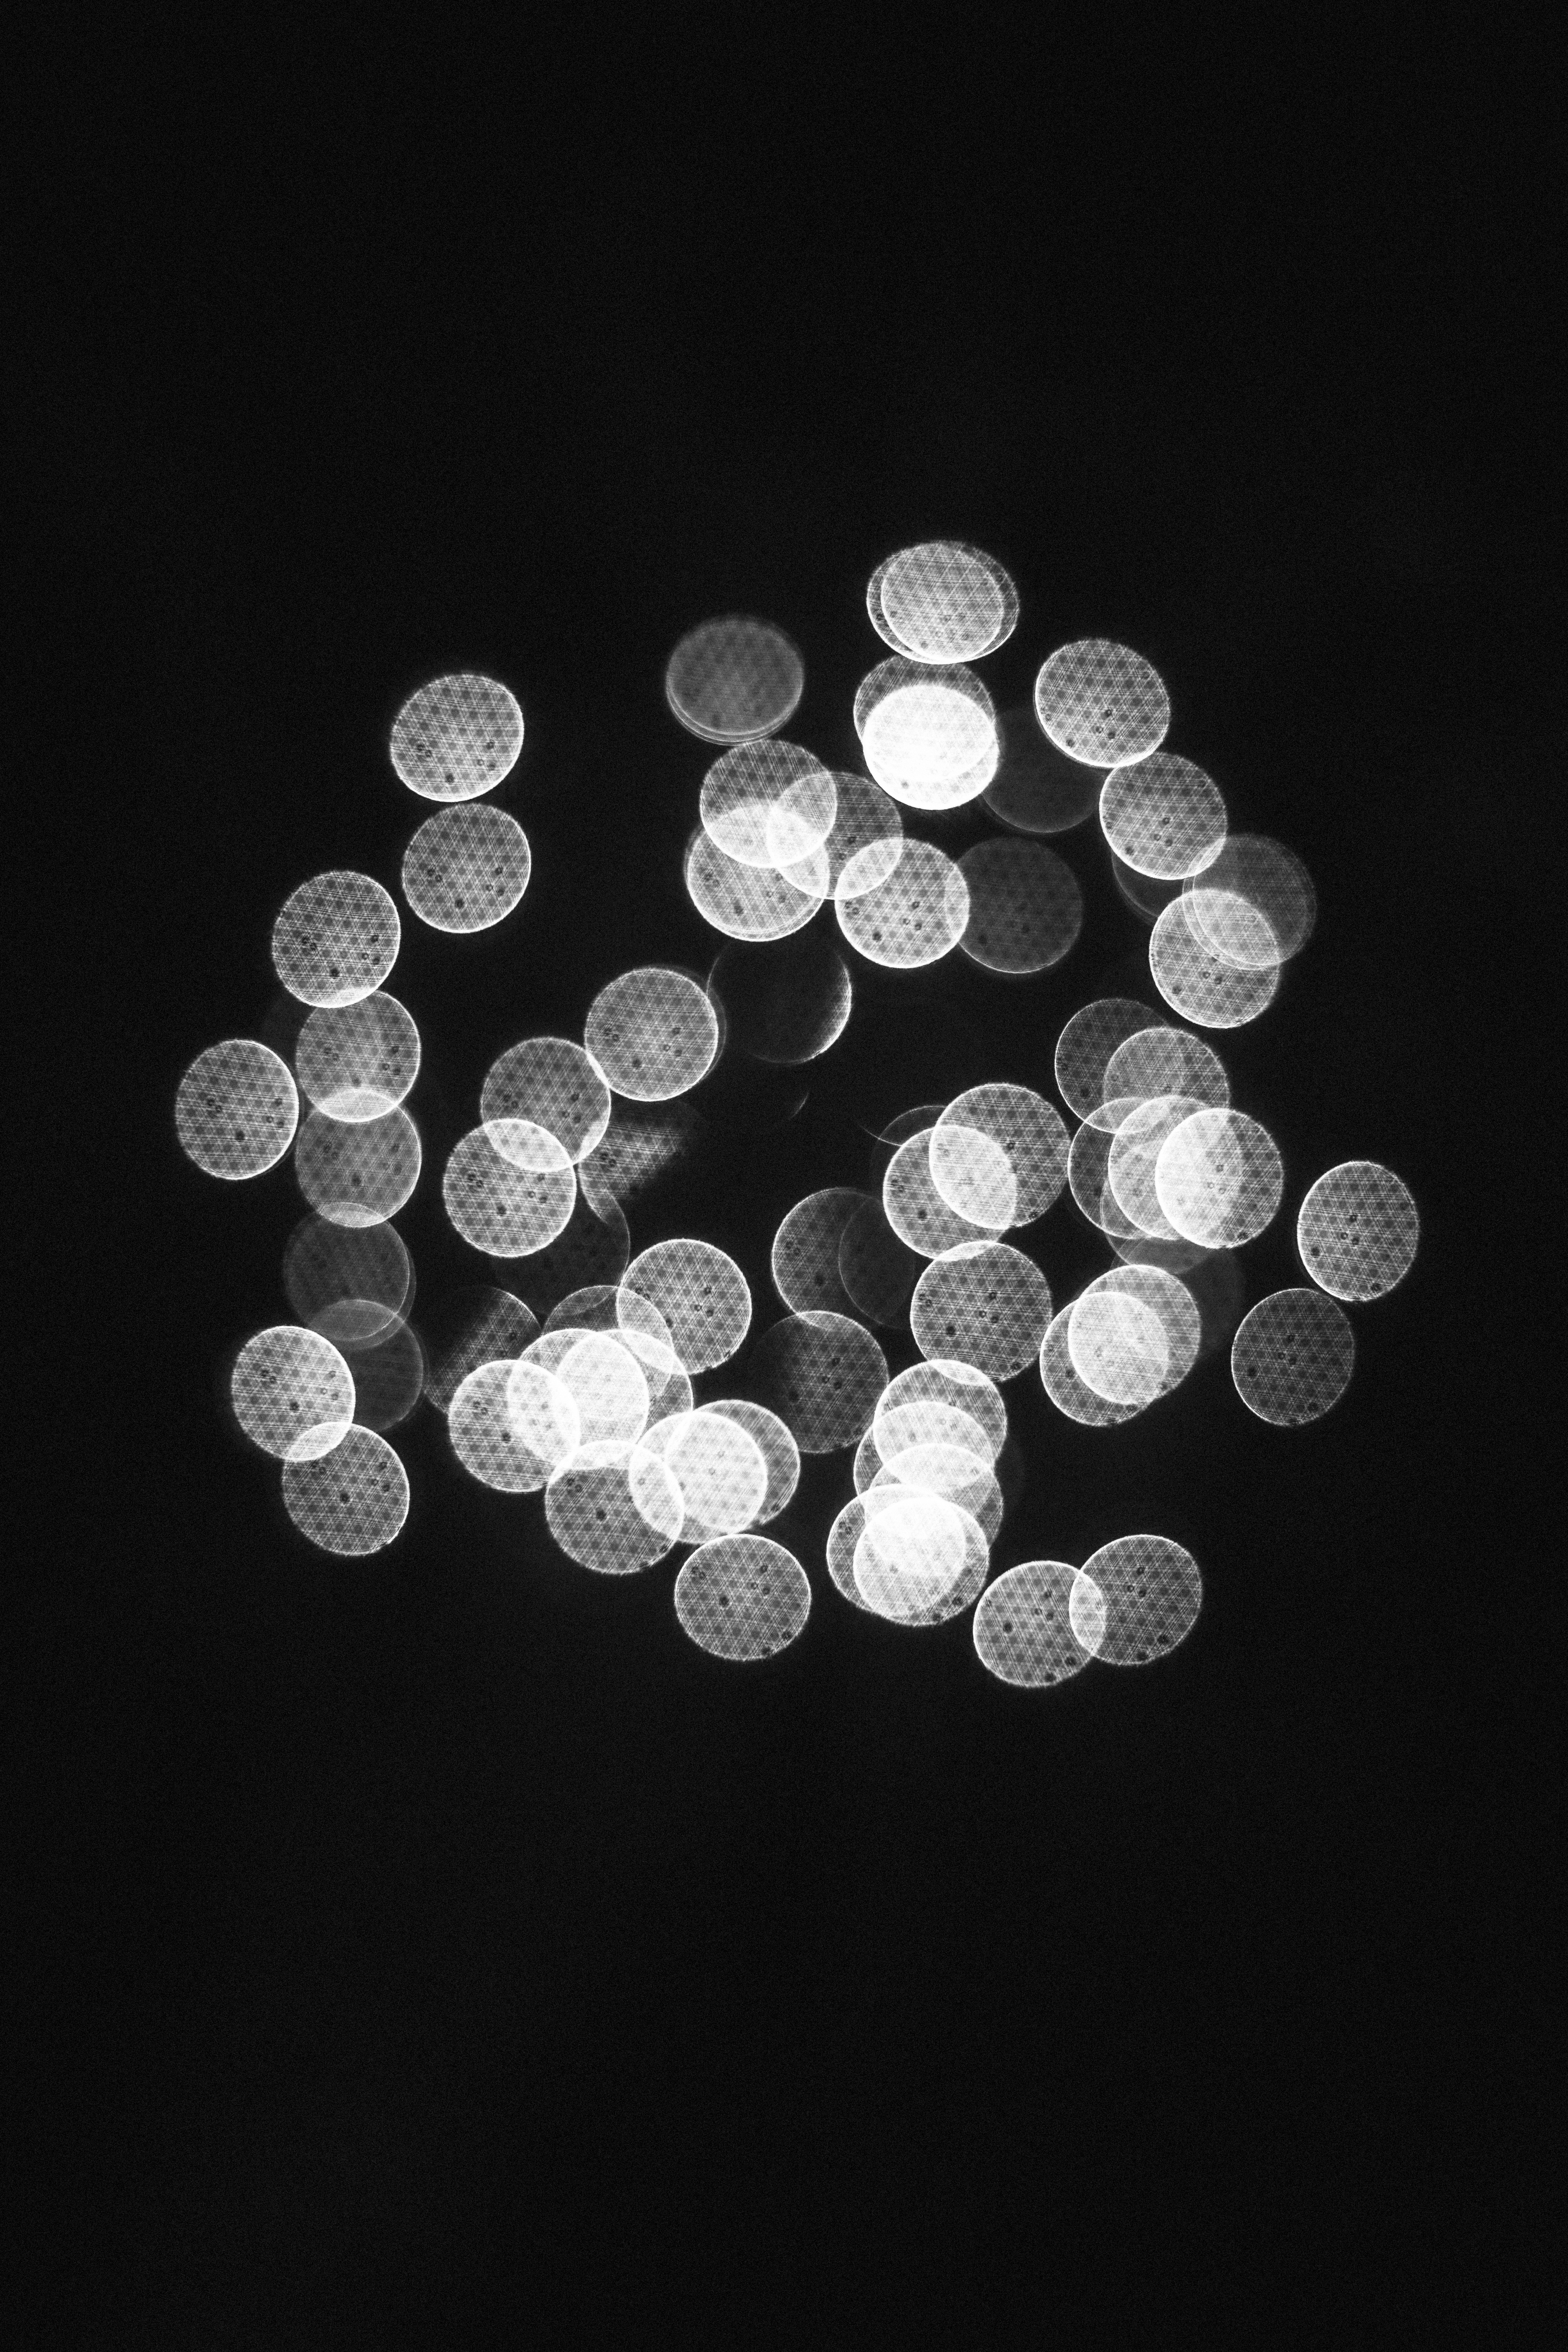
light, black and white, white, petal, black, lighting, circle, close up, sphere, shape, macro photography, monochrome photography